Chick Corea

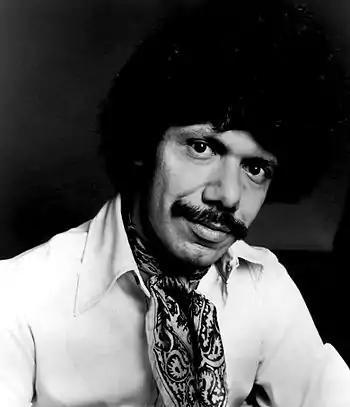
Corea in 1976

Corea began his professional recording and touring career in the early 1960s with Mongo Santamaria, Willie Bobo, Blue Mitchell, Herbie Mann, and Stan Getz. In 1966, he recorded his debut album, "Tones for Joan's Bones". In March 1968, he recorded the highly regarded trio album, "Now He Sings, Now He Sobs", with drummer Roy Haynes and bassist Miroslav Vitouš.